Quang Trung

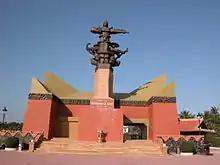
Vietnamese monument of the battle

After 200 years of holding power in southern Vietnam, the government of the Nguyễn Lords had become progressively weaker, due to its poor leadership and internal conflicts. Following the death of Lord Nguyễn Phúc Khoát, the powerful official Trương Phúc Loan began to arrogate to himself control over the Nguyễn government. For the purpose of resisting against the excessive power of Trương Phúc Loan and coming to the assistance of Prince Nguyễn Phúc Dương, the Tây Sơn Brothers gathered an army and revolted against the government of the Nguyễn Lords. The rebel army of the Tây Sơn quickly occupied the central part of Nguyễn's territory covering from Quy Nhơn to Bình Thuận, thereby weakening the authority of the Nguyễn government.